Point Lookout (New South Wales)

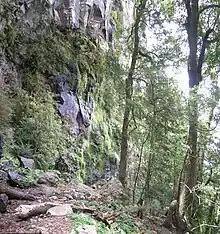
The escarpment, Point Lookout

Point Lookout is also the name of the main visitor location in the New England National Park. The Point Lookout Road is accessed via Waterfall Way and is east of and from , near . The lookouts have views east across the Bellinger River valley, out to the more developed areas of the north coast of New South Wales and the Tasman Sea on a clear day.